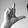
ASL letter: L